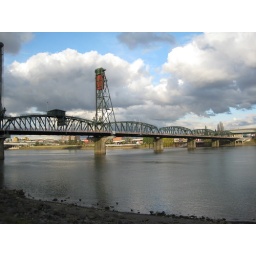
the bridge Katie sometimes bikes over to work